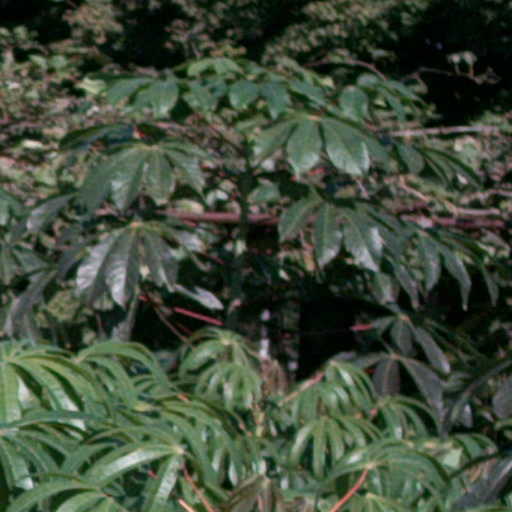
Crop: cassava